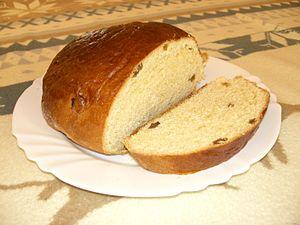
Le mazanec ou pain de Pâques est une sorte pain-brioche cuit habituellement à Pâques à partir d'une pâte levée sucrée. Cette pâte est également utilisée pour la Vánočka ; c'est l'une des plus anciennes pâtisserie cérémonielle tchèque. La préparation de ce mazanec se fait traditionnellement le samedi saint. Selon les personnes à qui il était destiné, sa composition variait. Pour les serviteurs la pâte était ordinaire, tandis qu'elle était enrichie de raisins secs et d'amandes pour ceux qui venaient rendre une visite.